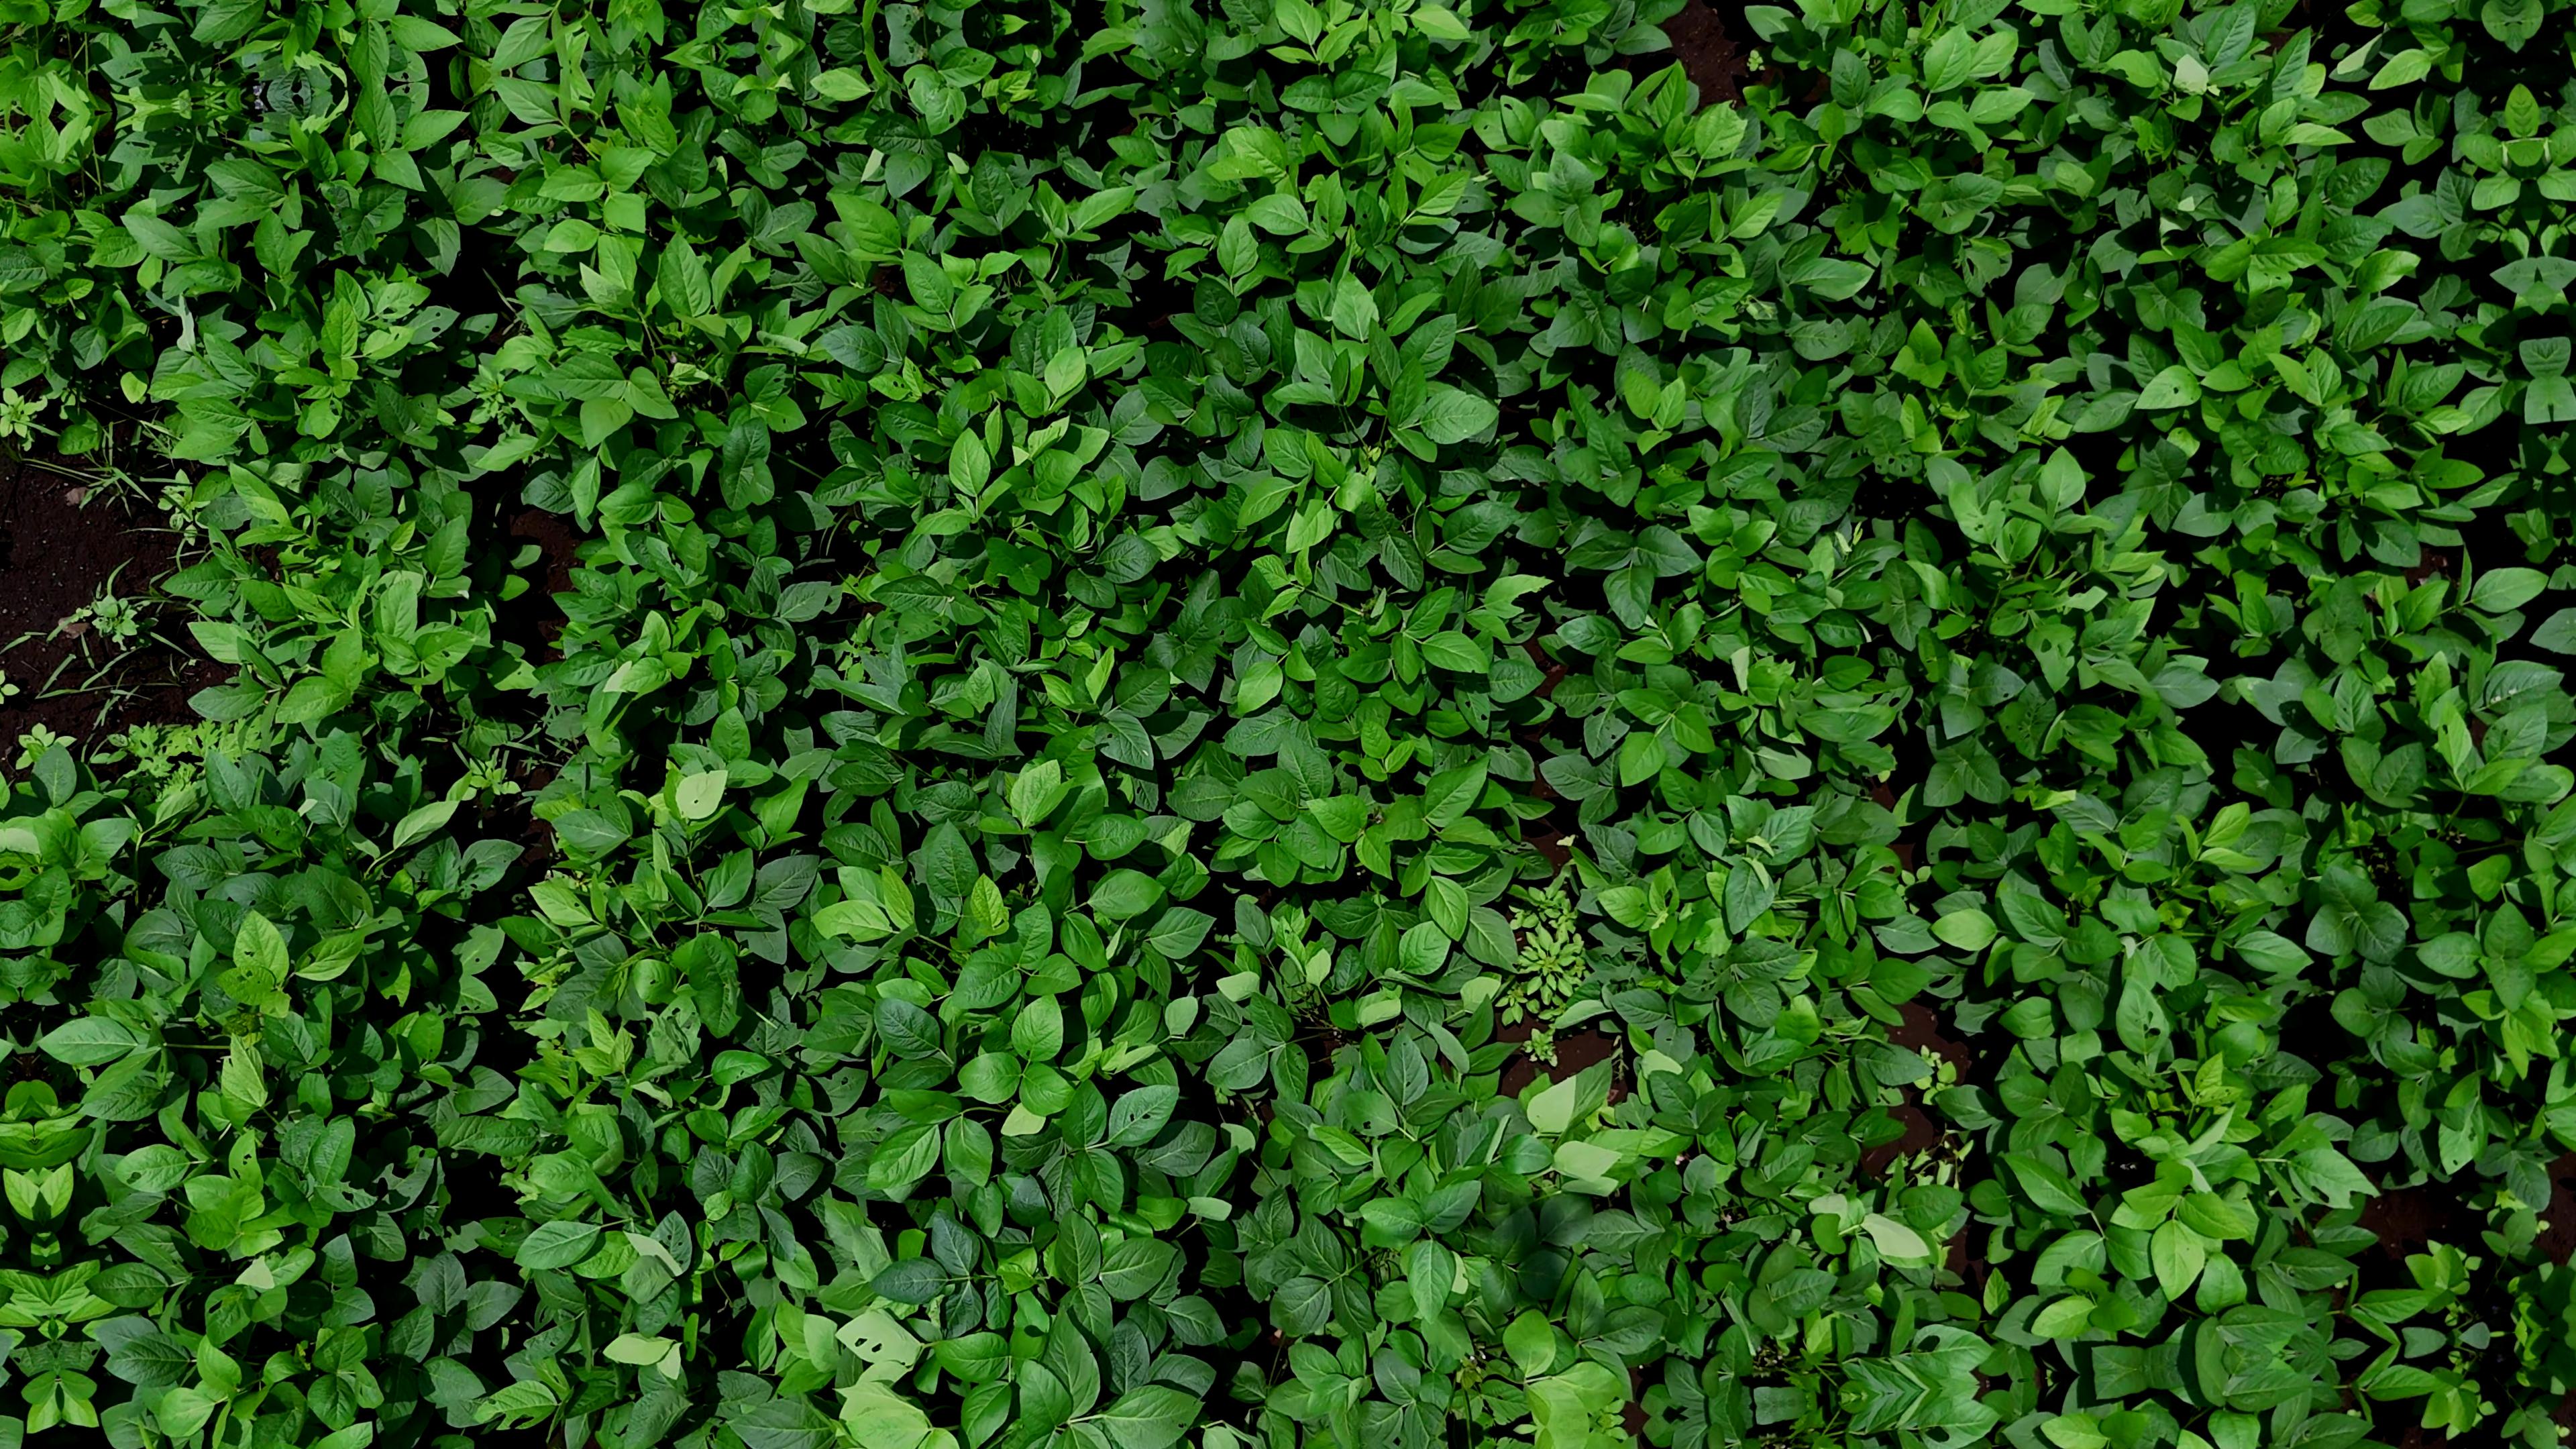
Label: Healthy